Solovetsky Monastery

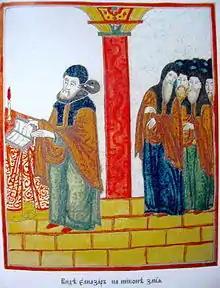
Saint Eleazar of Anzersky (unknown – January 13/23, 1656) has a vision of the future Patriarch Nikon's omophorion becoming a snake. After Nikon started criticizing the brotherhood, Eleazar subsequently banished Nikon from the monastery (which would soon become an Old Believer stronghold).

By the 17th century, the Solovetsky Monastery had about 350 monks, 600–700 servants, artisans and peasants. In the 1650s and 1660s, the monastery was one of the strongholds of the Old Believers of the Raskol (schism) in the Russian Orthodox Church. The Solovetsky Monastery Uprising of 1668–1676 was aimed at Patriarch Nikon's ecclesiastic reform and took on an anti-feudal nature. In 1765, the monastery became stauropegic (from the Greek "stauros" meaning "cross" and "pegio" meaning "to affirm"), i.e. it was subordinated directly to the Synod.